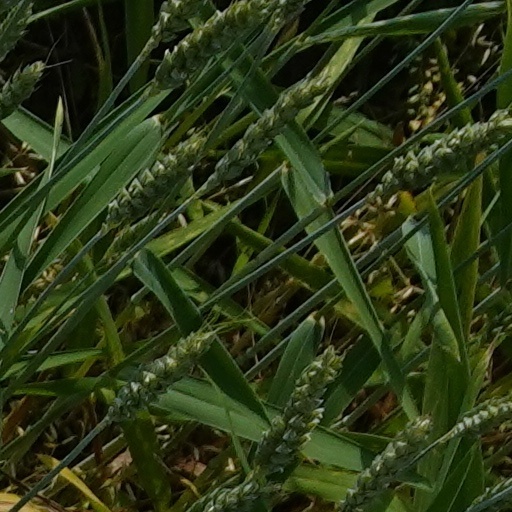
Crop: wheat